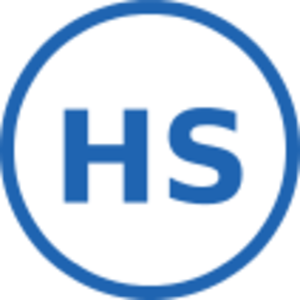
La gare de Kobe est une gare ferroviaire localisée dans la ville de Kobe, dans la préfecture de Hyōgo au Japon. La gare est exploitée par la compagnie JR West, sur la ligne Sanyō ・ Tōkaidō. La gare de Kobe marque également la fin de la ligne Tōkaidō et le début de la ligne Sanyō. Le numéro de gare est JR-A63.
La ligne JR Kobe est une ligne de train japonaise exploitée par la West Japan Railway Company. Cette ligne reliant Osaka à Himeji constitue avec les lignes JR Kyoto et Biwako le service continu du réseau métropolitain de la zone de Kyoto, Osaka et Kobe. La Ligne JR Kobe est le surnom donné depuis 1988 à la section de la ligne Tōkaidō entre la gare d'Osaka et la gare de Kobe, ainsi qu'à la section de la ligne Sanyō entre la gare de Kobe et la gare de Himeji. Comme la société de transport Hankyu Corporation possède également une ligne de chemin de fer nommé ligne Kobe, afin d'éviter toute confusion, il a été rajouté à la ligne Kobe de la JR West, le terme devant le nom Kobe.